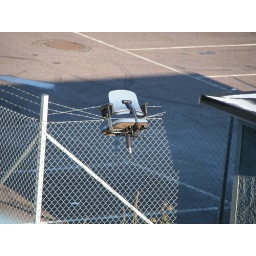
...from up above (starting to cross the bridge from Frihamn-Nils Ericsson)